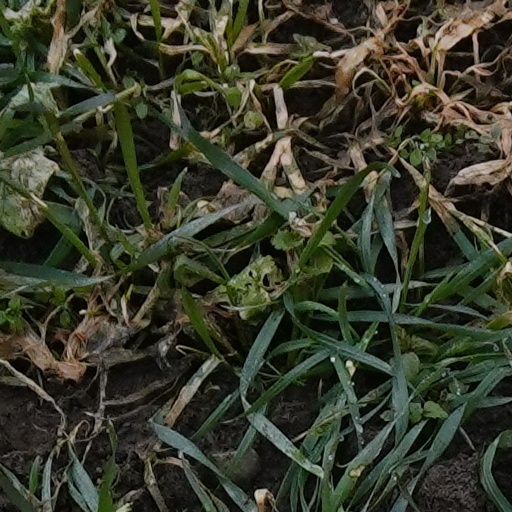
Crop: wheat